History of soil science

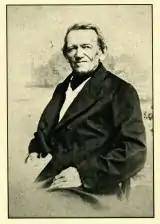
F.A. Fallou before his death in 1877

In his two books "First Principles of Soil Science" (1857, 2nd ed. 1865) and "Pedology or General and Special Soil Science" (1862) Friedrich Albert Fallou developed his collected field observations of soil into a systematic approach. He explained why soil formation was worthy of study and appealed for recognition of soil science as a discipline. In the 1862 work, he presented a proposal for soil profile description, discussed the physical and chemical properties of soils, and proposed classification of soils based on mineral properties.